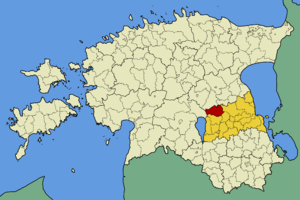
La commune de Laeva est une municipalité rurale estonienne appartenant à la région de Tartu.